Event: Nepal Earthquake
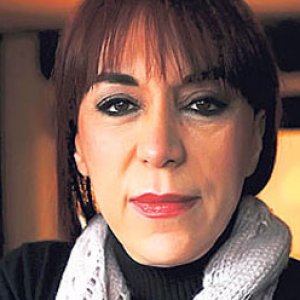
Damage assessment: no_damage